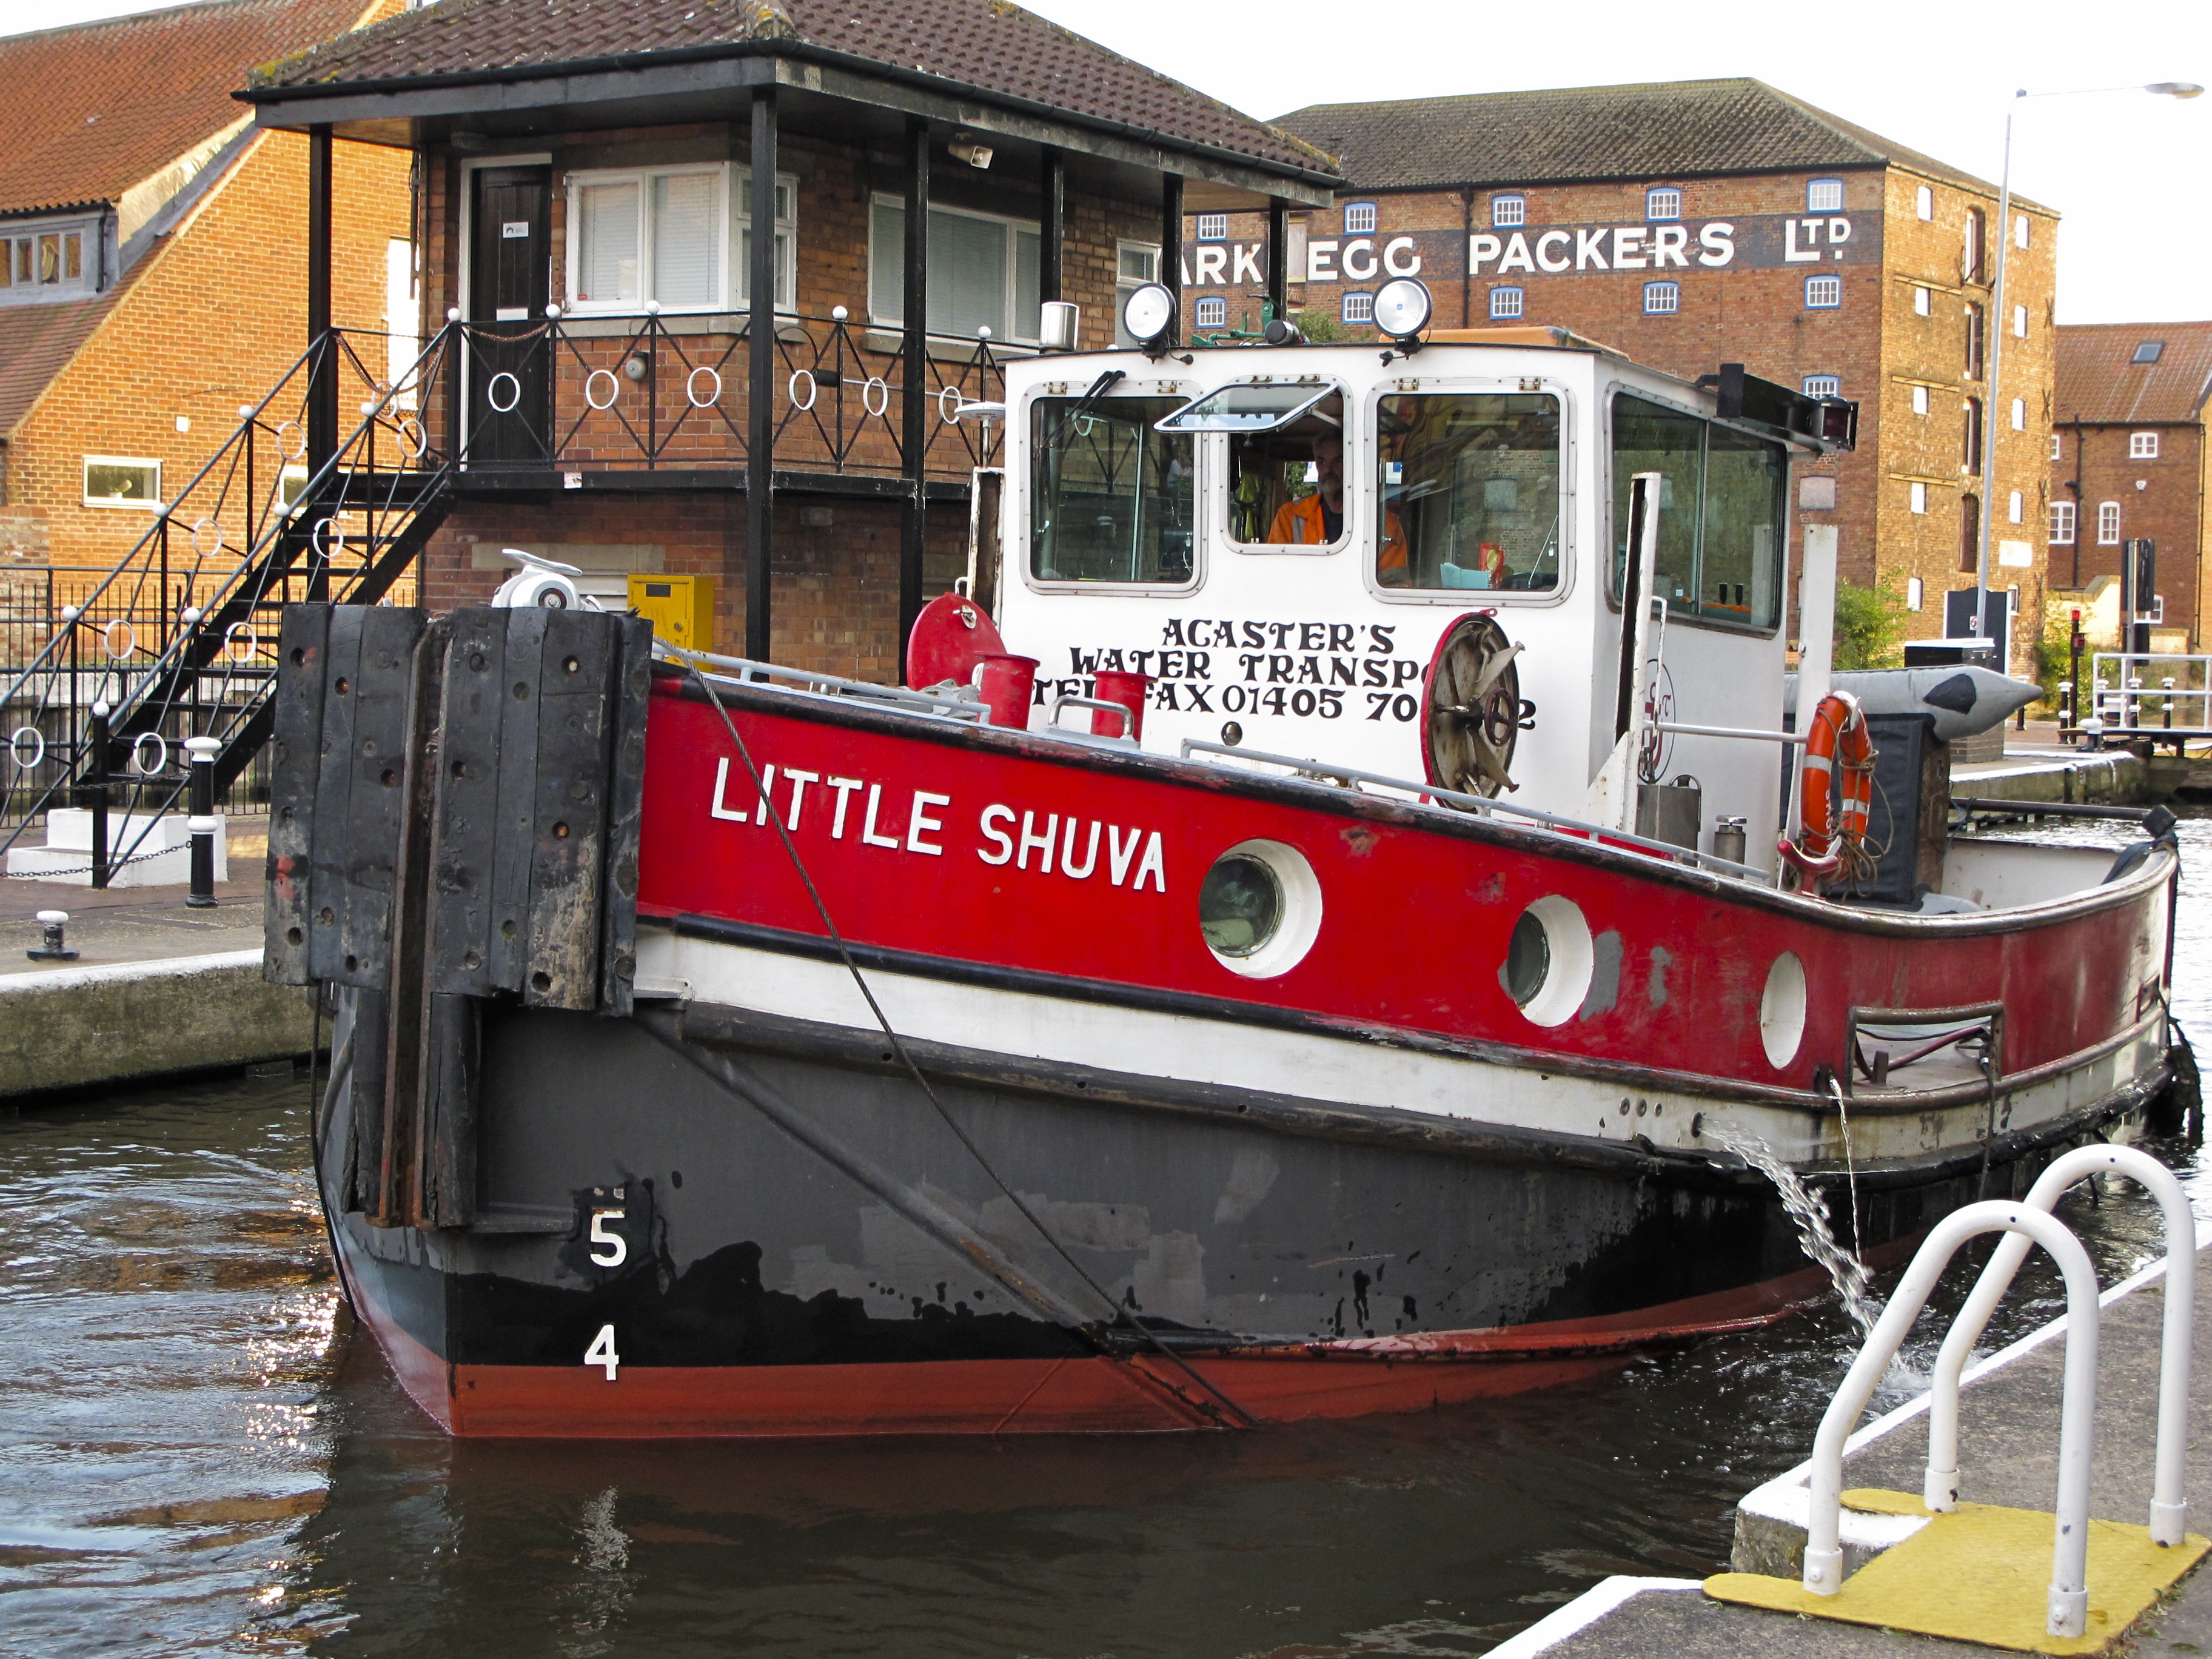
boat, canal, ship, transport, vessel, vehicle, cargo ship, waterway, ferry, lock, trent, tugboat, watercraft, barge, crawler, newark